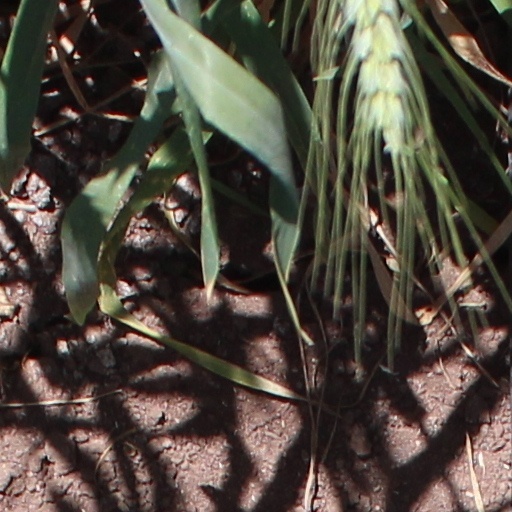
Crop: wheat